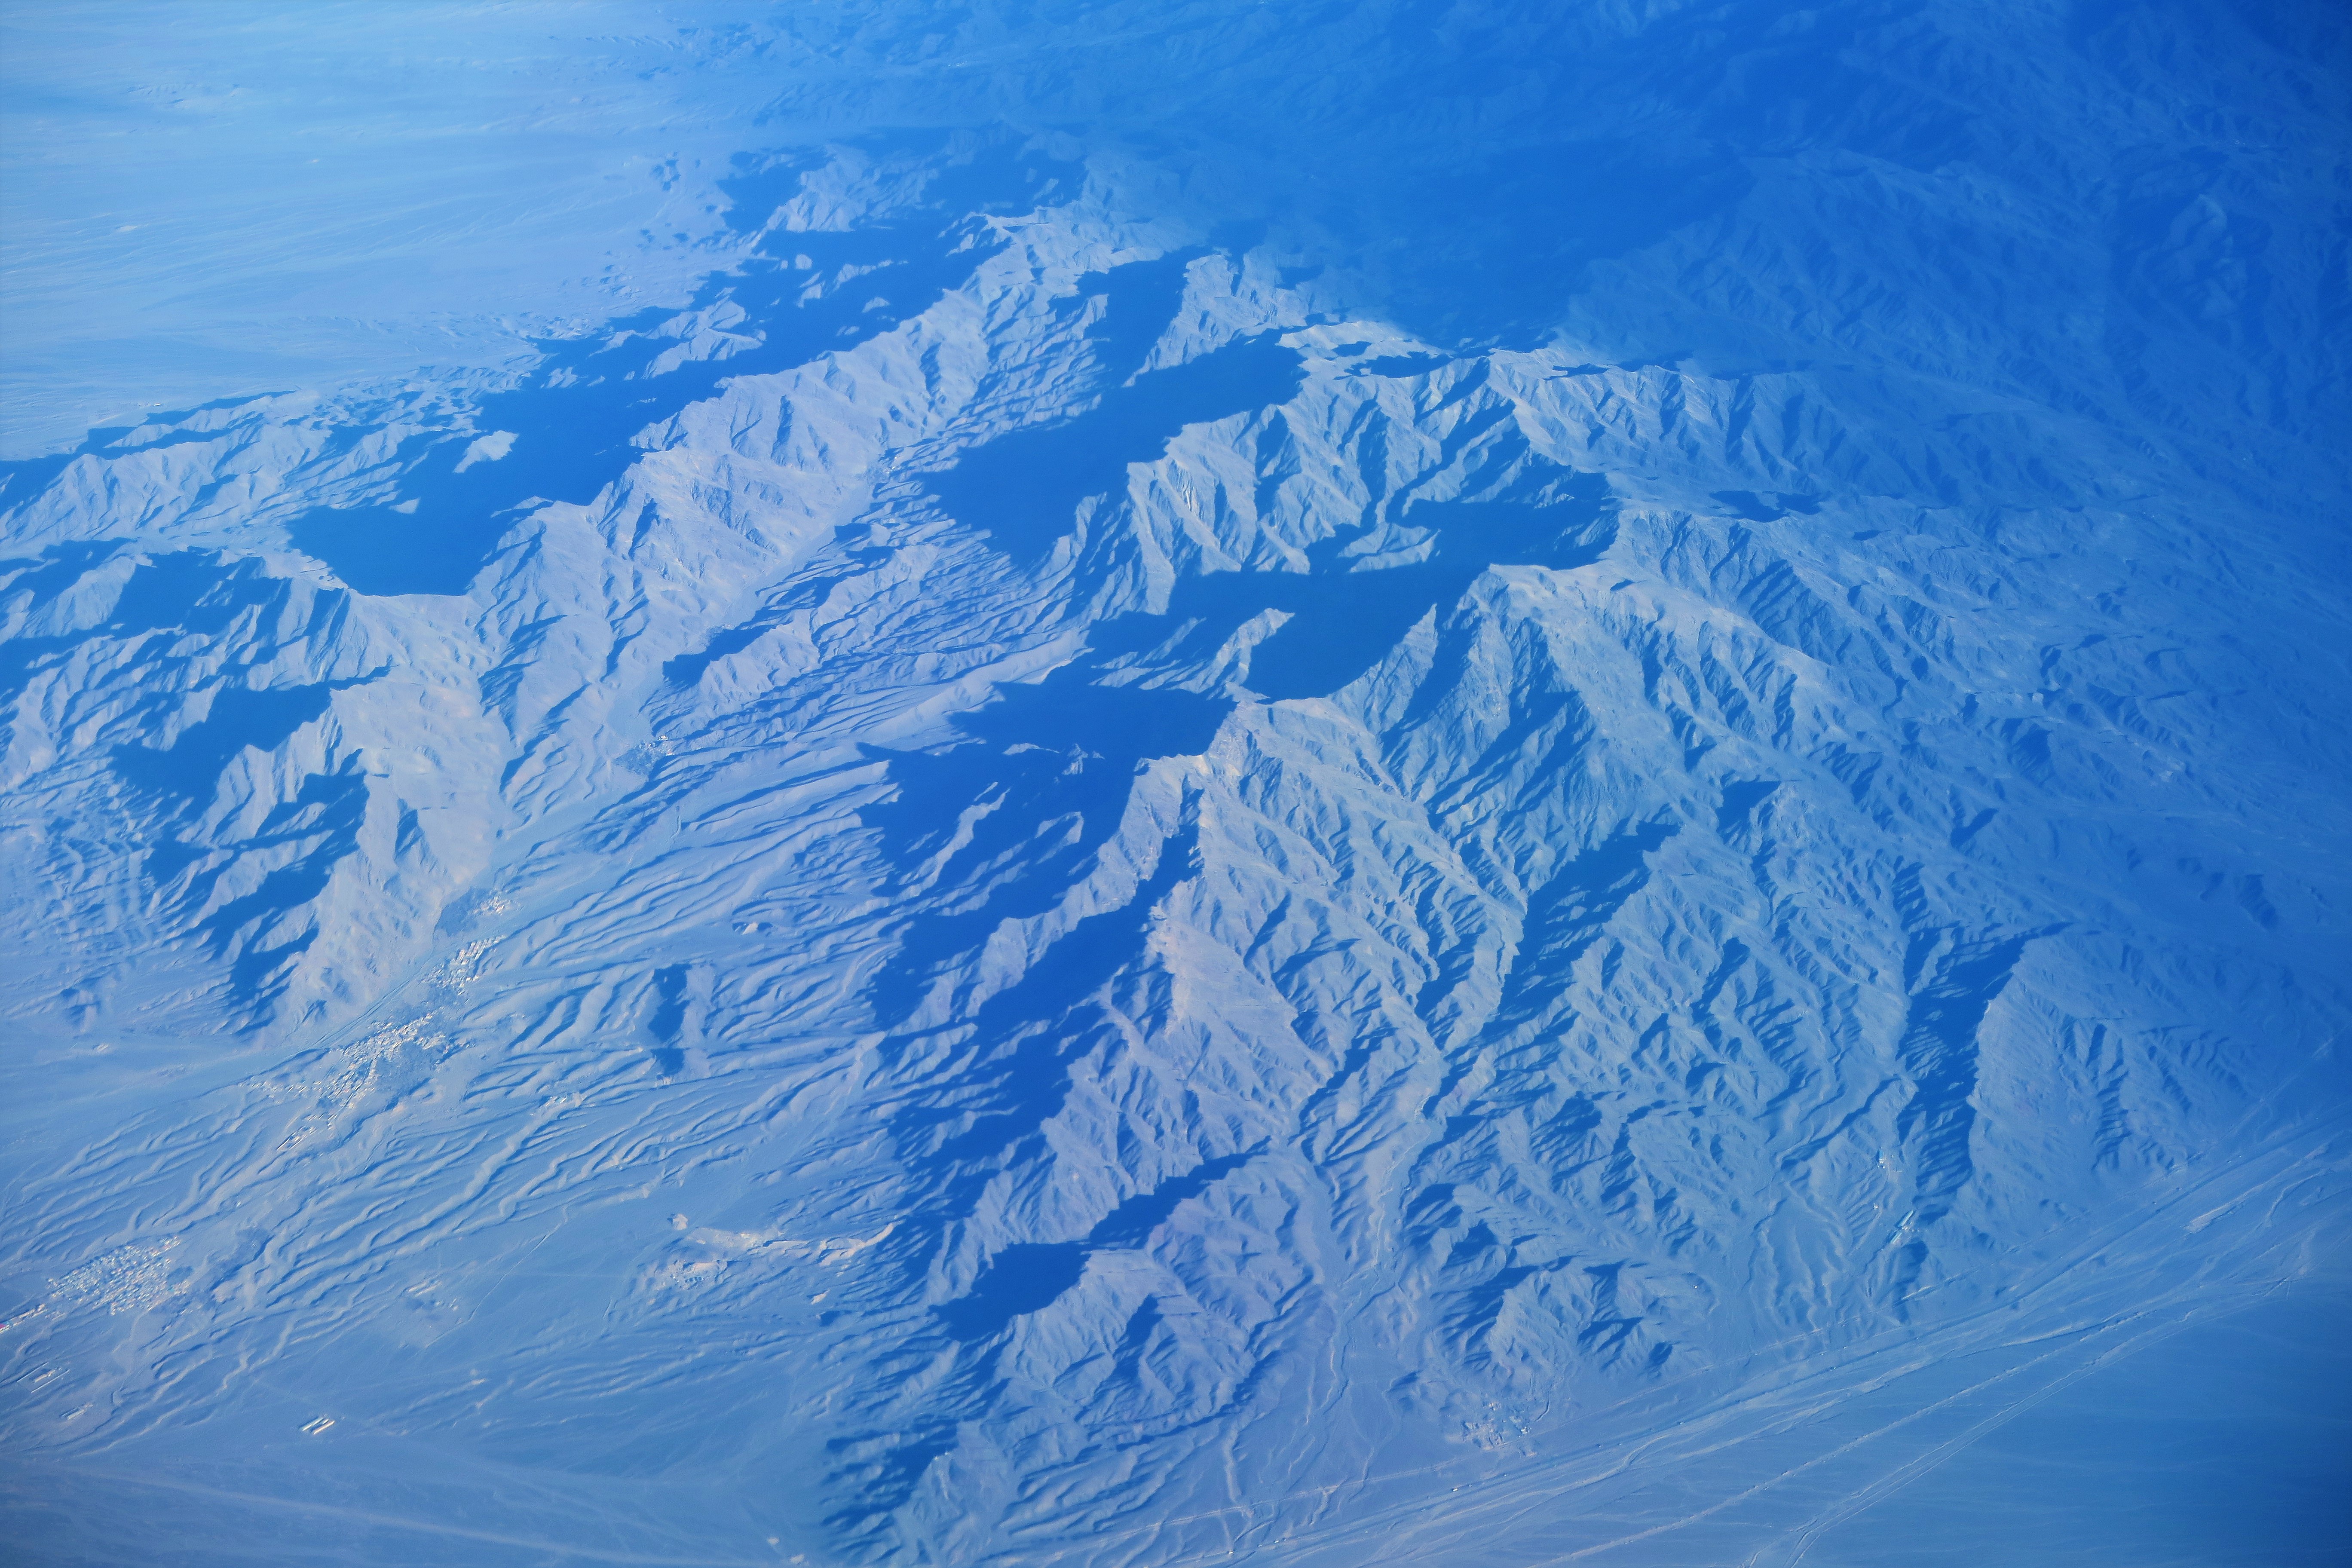
aerial, mountains, terrain, nature, earth, panorama, mountainous landforms, mountain, blue, mountain range, sky, aerial photography, massif, alps, ridge, glacial landform, geological phenomenon, summit, glacier, landscape, ice cap, fell, geology, winter, photography, ice, arctic, mount scenery, snow, world